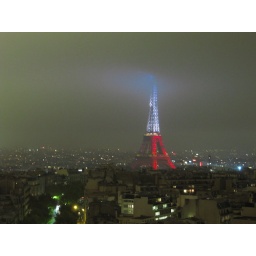
The Eiffel Tower in red and white lighting